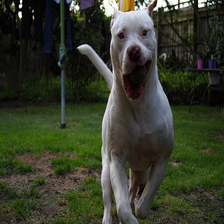
Species: dog
Breed: american bulldog